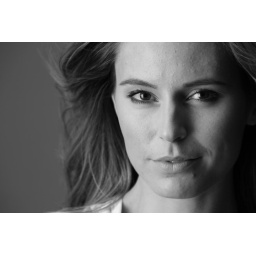
enclosed softbox - 2 lights inside 3 large reflectors, with sail in place of 4th wall - to model's right.